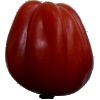
Label: Tomato Heart 1